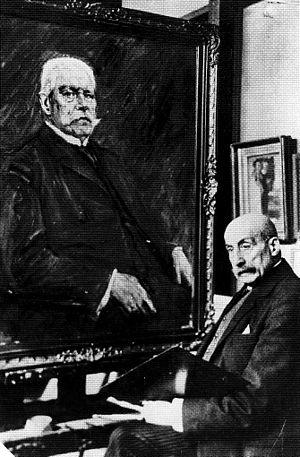
Max Liebermann est un peintre et graveur allemand né le 20 juillet 1847 à Berlin et mort le 8 février 1935, dans la même ville. Il a été contemporain du mouvement impressionniste, sans s'y associer.